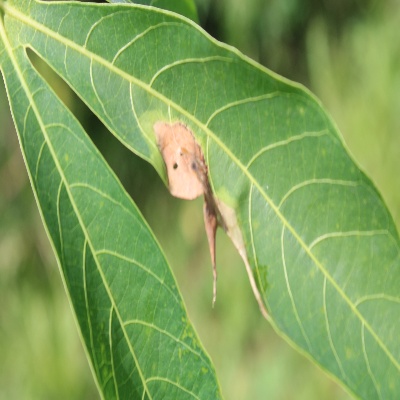
Crop: Cassava
Condition: bacterial blight